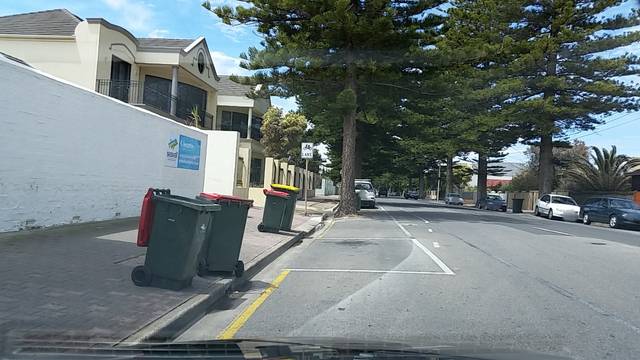
Region: Australia
Coordinates: -34.985, 138.511